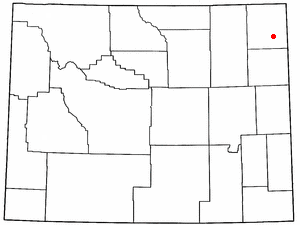
La ville de Sundance est le siège du comté de Crook dans l’État du Wyoming aux États-Unis. Sa population s’élevait à 1 182 habitants lors du recensement de 2010. La municipalité s'étend sur une superficie de 3,06 milles carrés.